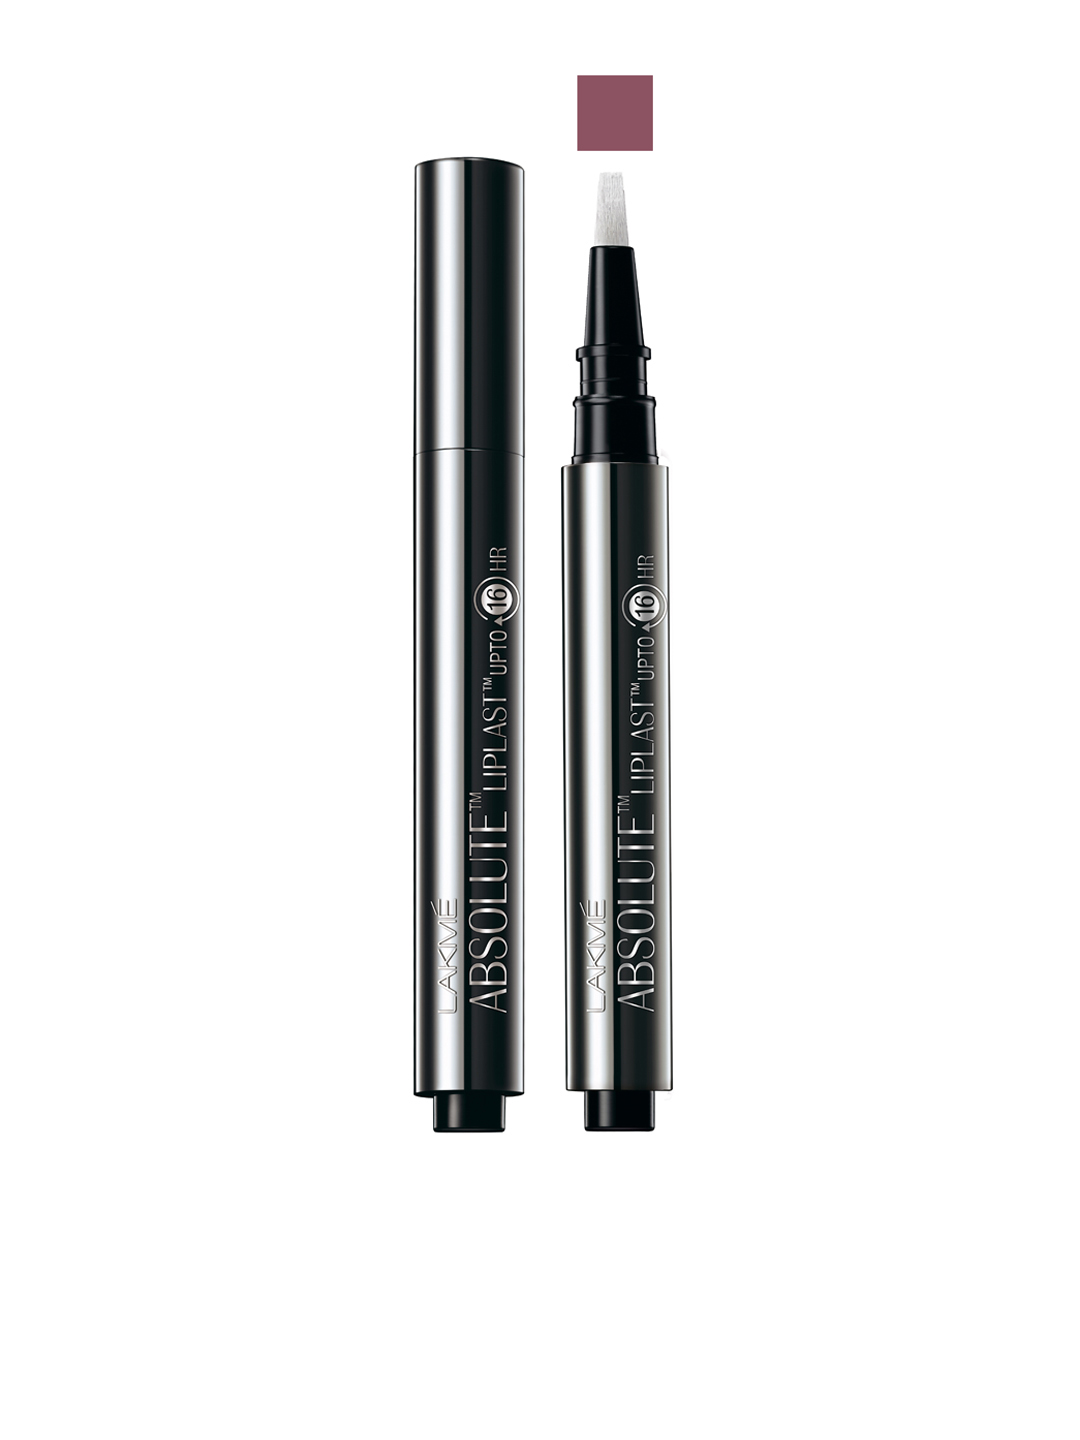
Lakme Absolute Liplast Day Passion Lip Gloss
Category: Personal Care / Lips / Lip Gloss
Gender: Women
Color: Purple
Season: Spring 2017
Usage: NA